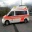
Label: ambulance